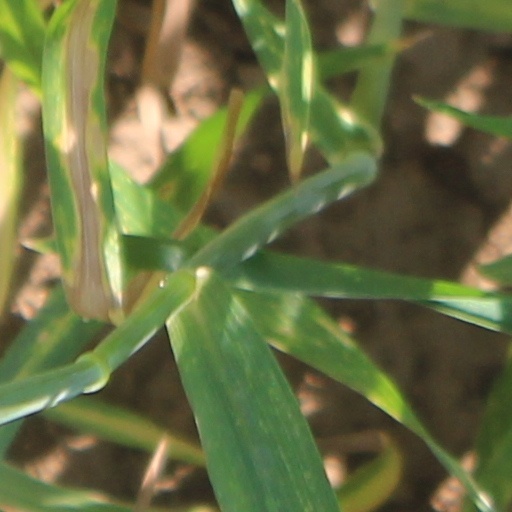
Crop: wheat